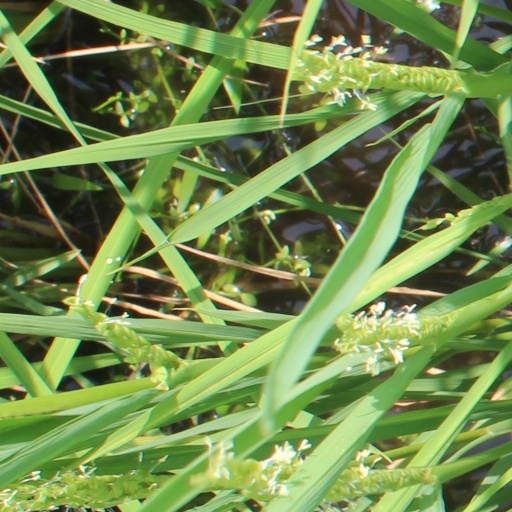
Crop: rice